TEAM University Tashkent

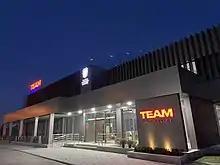
TEAM University, evening view

TEAM University is an entrepreneurial university in Tashkent, Uzbekistan. Founded in April 2020 by the decree of the Cabinet of Ministers number 241 from 18 April 2020 and granted a license by the State Inspection for Supervision of Quality in Education with number 0007. The university is the first entrepreneurial university in Uzbekistan and it is founded as a private, non-state owned institution.